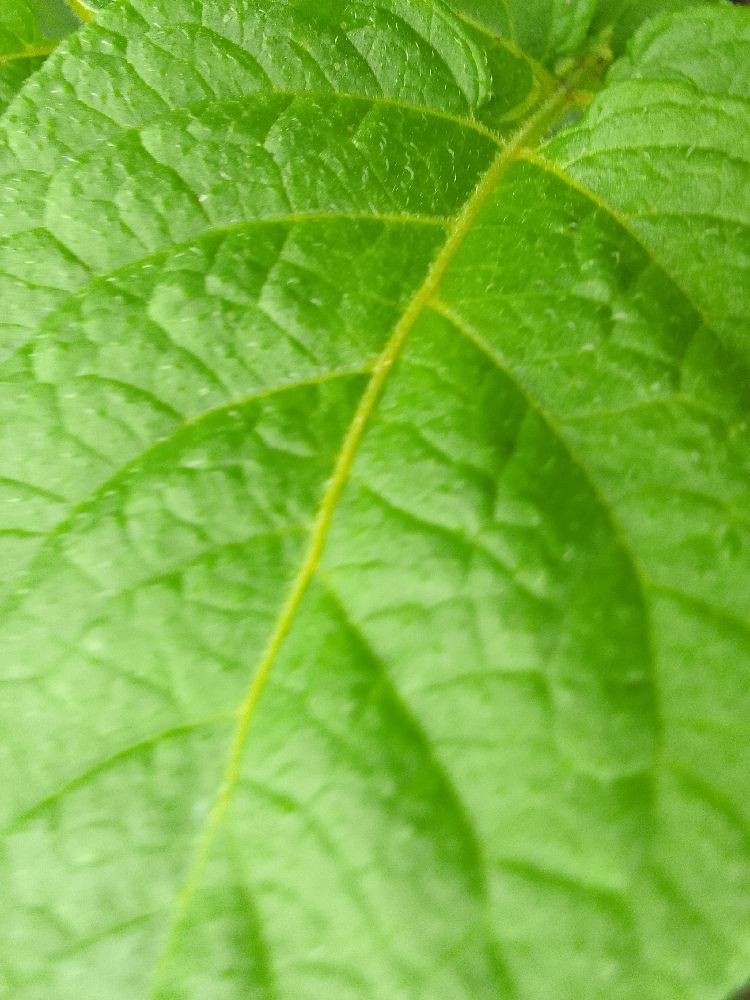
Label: Healthy